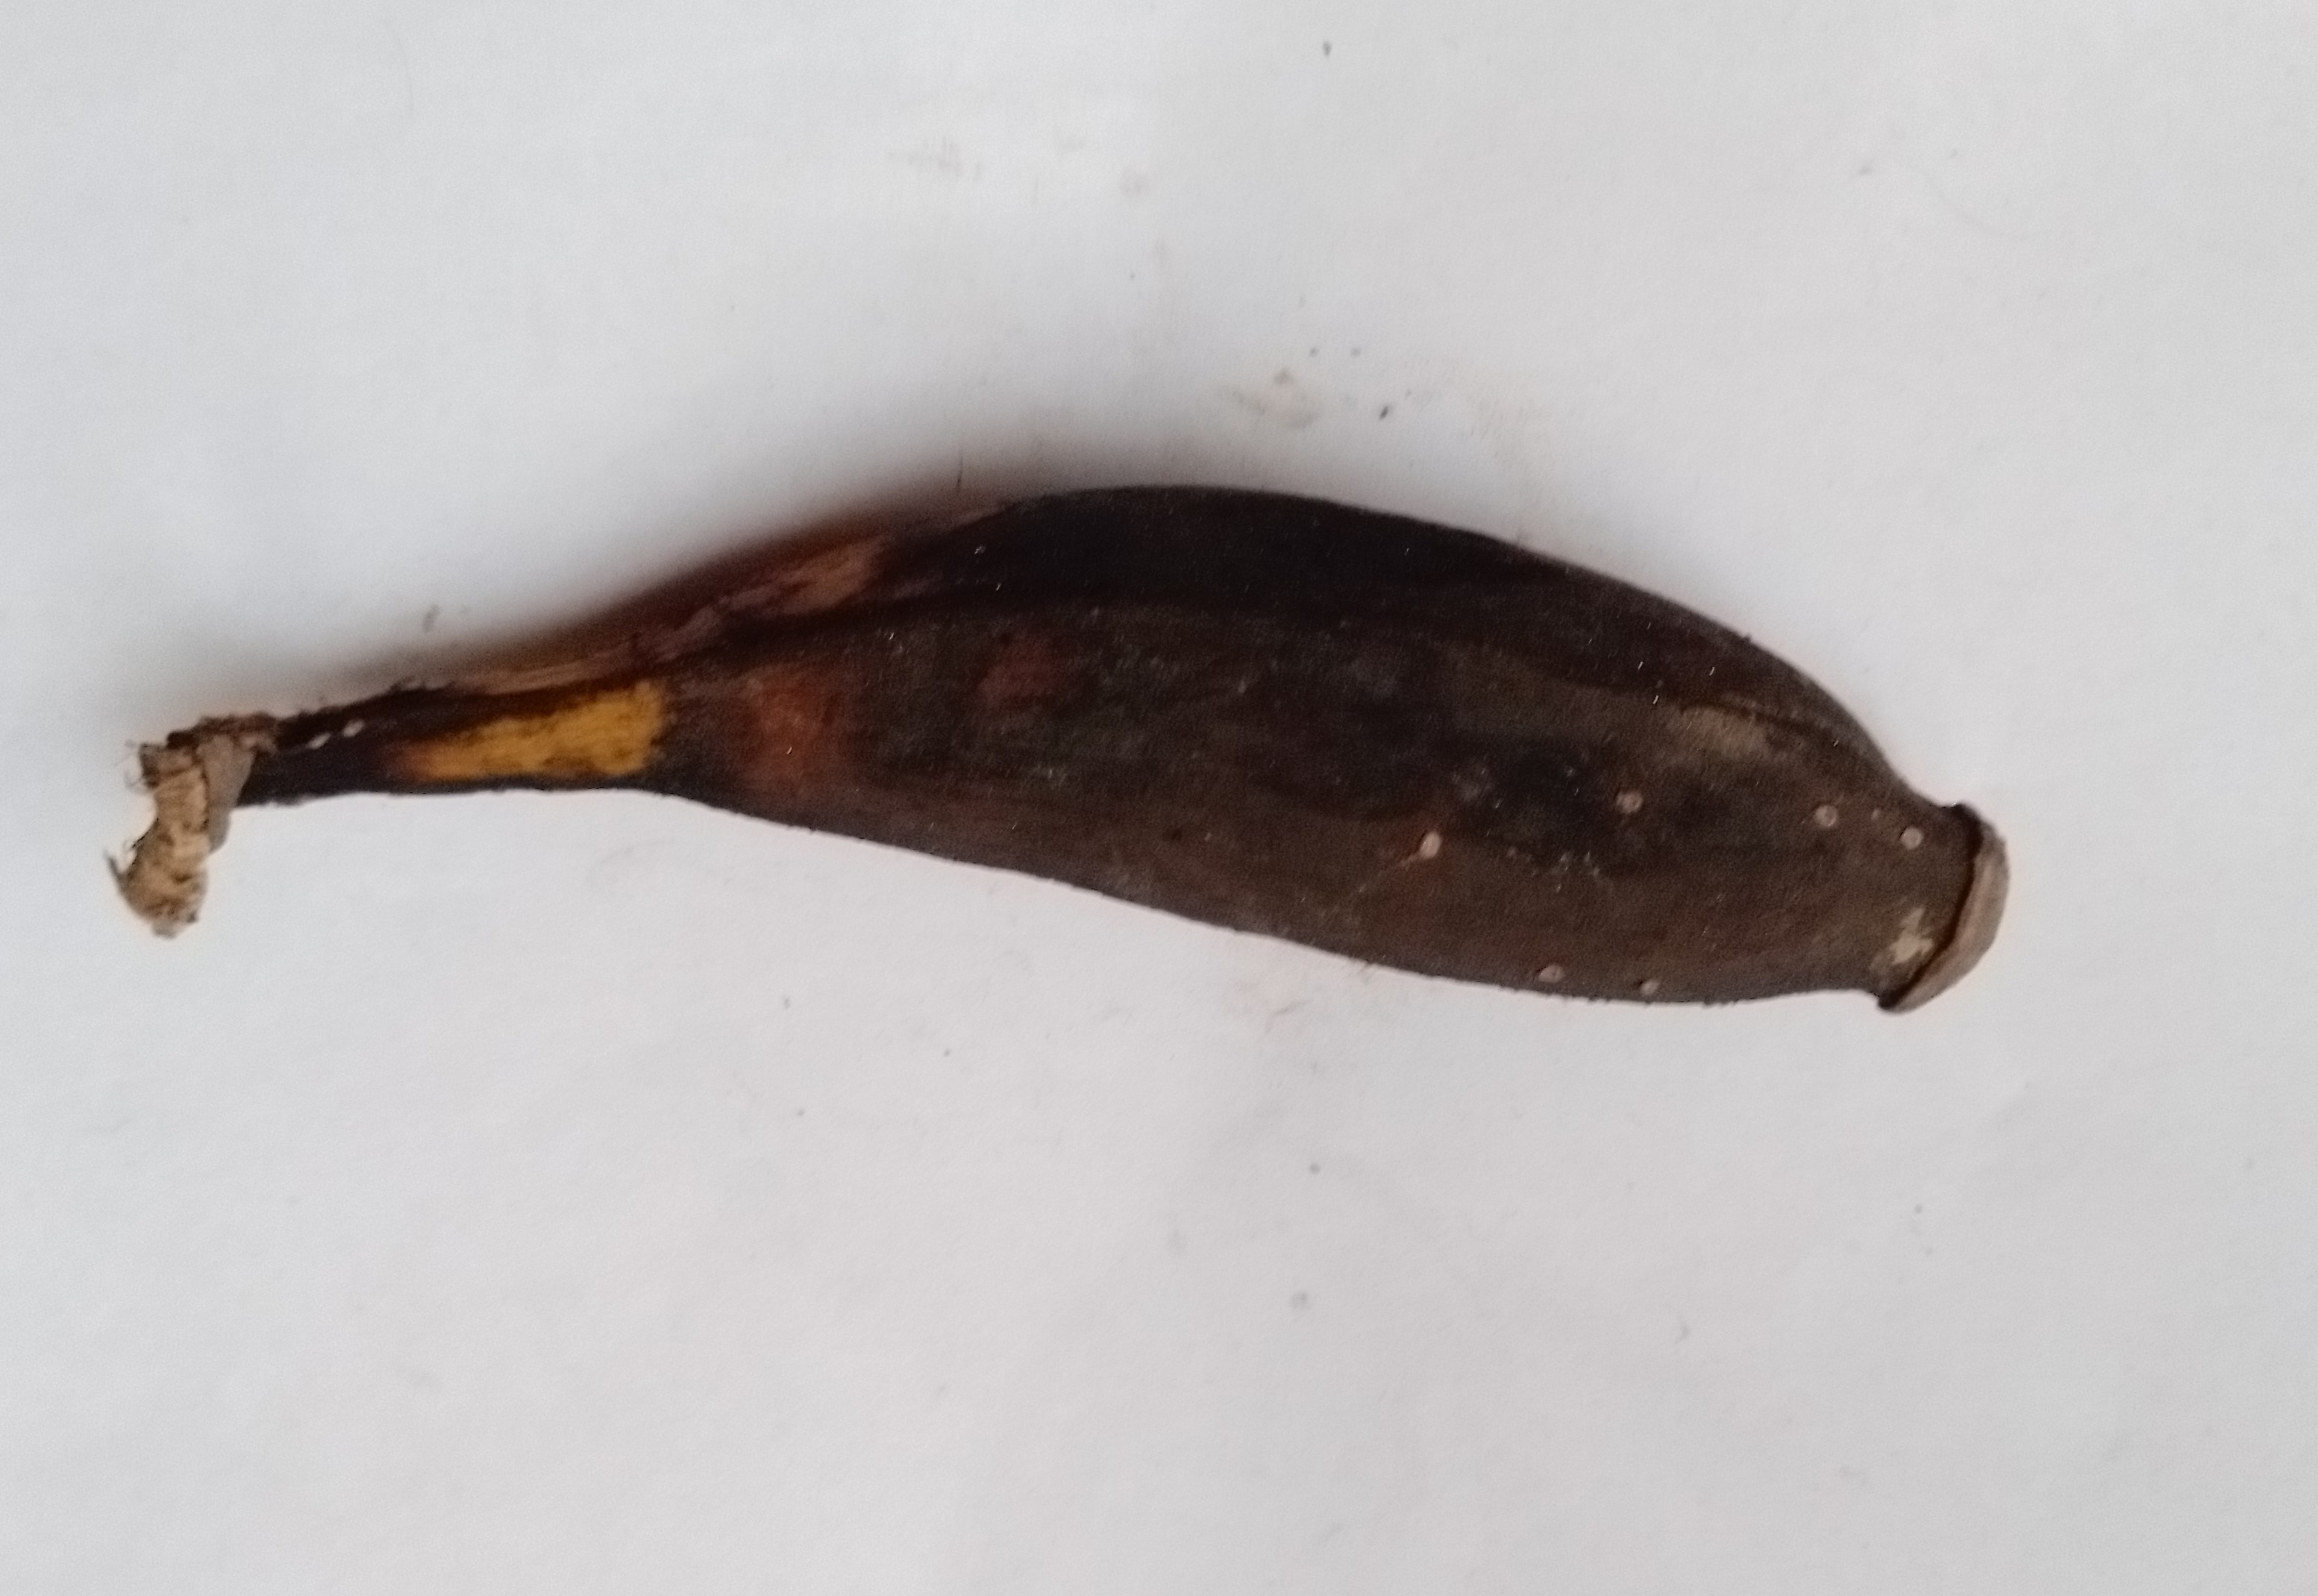
Fruit: banana
Condition: rotten